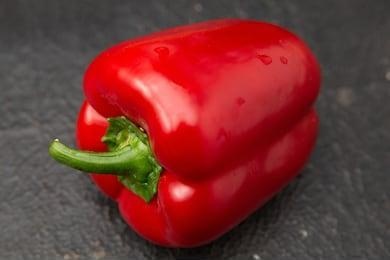
Label: capsicum